Midsommer

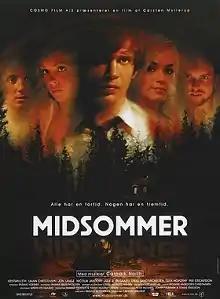

Midsommer (English: "Midsummer") is a 2003 psychological horror film directed by Carsten Myllerup and written by Rasmus Heisterberg. The story revolves around a group of Danish students who celebrate their graduation in a Swedish forest, when they encounter a supernatural presence seemingly connected to a friend who recently committed suicide. Six months after the film's release in 2003, the film rights were purchased by Bill Block for an American remake. The American version was reset to a Louisiana bayou and released in 2007 with the title "Solstice".